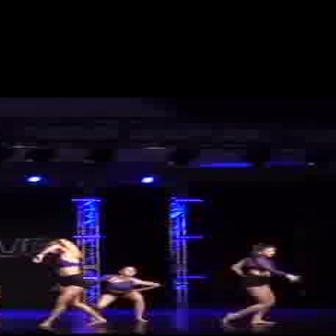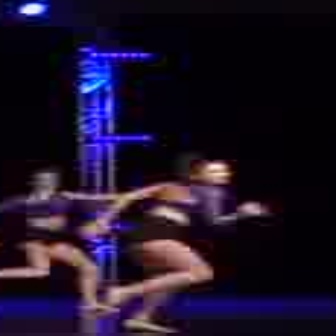
  Please identify the target specified by the bounding box [219,241,303,326] in the first image and locate it in the second image. Return the coordinates in [x_min,y_min,x_max,y_max] format.
Answer: [80,149,261,331]